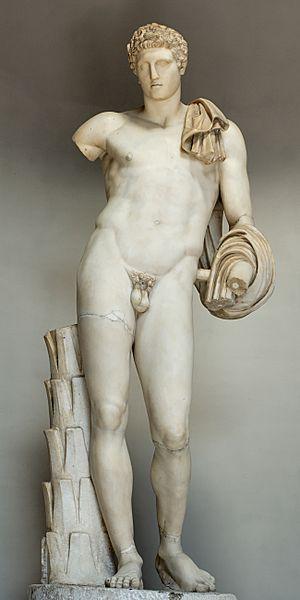
«
Ange avec les écritures est une statue de l'artiste italien Gian Lorenzo Bernini. Commandée à l'origine par le pape Clément IX pour orner le Pont Saint-Ange, la statue est remplacée par une copie et l'original est transférée à Sant'Andrea delle Fratte à Rome, en Italie. Le Bernin entame la réalisation en 1667 et l'achève en 1669.